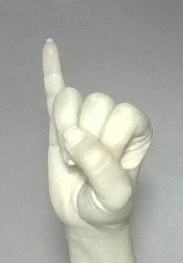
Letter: meem